History of Johannesburg

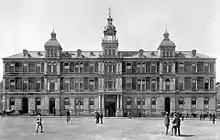
The Rissik Street Post Office was built in 1897.

The earliest mining activities were concentrated along and adjacent to the outcrops of the main reef. Initially the diggers could perform the work themselves, using relatively little equipment. As the pits grew deeper, they needed additional labourers and machinery. Black Africans were recruited to perform the unskilled work. Machinery had to be imported from Europe and fuel had to be found to power the machinery. The discovery of coal on the far east Rand at Springs and Boksburg, as well as the construction of the Rand Steam Tram from the colliery to the gold fields and into Johannesburg facilitated the growth of the industry in its early years. Soon, too, the railway arrived from the coast: in September 1892 the Cape railway reached the Rand. Two years later the line from Lourenço Marques (now Maputo) arrived in the Republic and a third route was opened from Durban the next year. In 1890 the MacArthur-Forrest cyanidation process successfully overcame the problems of treating the refractory ore from deeper levels.